Solaris Cluster

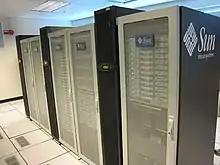
Sun Microsystems Solaris Cluster

Solaris Cluster provides services that remain available even when individual nodes or components of the cluster fail. Solaris Cluster provides two types of HA services: failover services and scalable services.